Chittlehampton

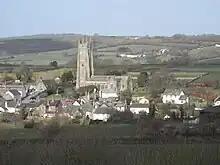
Chittlehampton viewed from the south

Chittlehampton is a village and civil parish in the North Devon district of Devon, England, about south-west of Barnstaple. At the 2001 census, the parish had a population of 820.